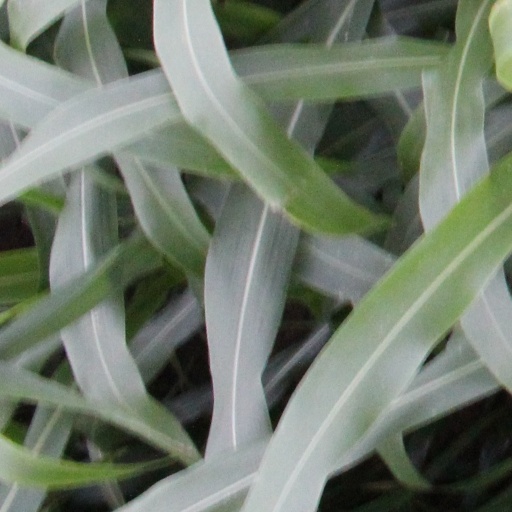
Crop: sorghum